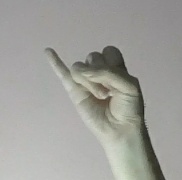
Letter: meem